Jena

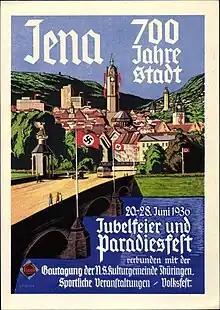
1936 poster marking the 700th anniversary of the city of Jena

During the Nazi period, conflicts deepened in Jena between the influential left-wing milieus (communists and social democrats) and the right-wing Nazi milieus. On the one hand, the university suffered from new restrictions against its independence, but on the other hand, it consolidated the Nazi ideology, for example with a professorship of social anthropology (which sought to scientifically legitimize the racial policy of Nazi Germany). Kristallnacht in 1938 led to more discrimination against Jews in Jena, many of whom either emigrated or were arrested and murdered by the German government. This weakened the academic milieu, because many academics were Jews (especially in medicine). During World War II, the Germans operated two subcamps of the Buchenwald concentration camp in the city, and a subcamp of the prison in Sieradz in German-occupied Poland.